LR91

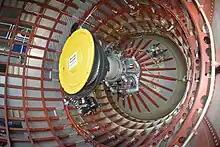
Titan IV-B aft with a LR91-AJ-11.

The LR91 was an American liquid-propellant rocket engine, which was used on the second stages of Titan intercontinental ballistic missiles and launch vehicles. While the original version - the LR91-3 - ran on RP-1/LOX (as did the companion LR87-3) on the Titan I, the models that propelled the Titan II and later were switched to Aerozine 50/NO.